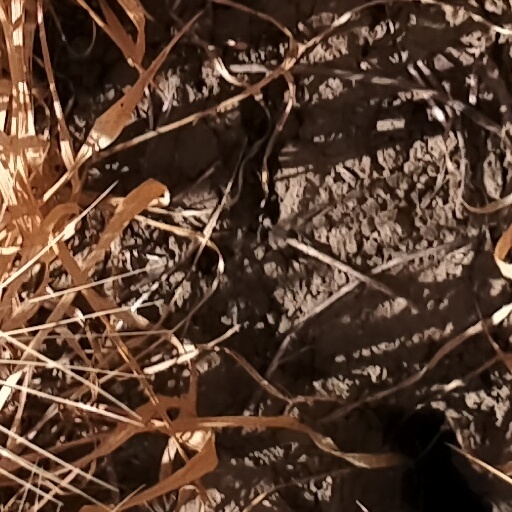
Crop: wheat